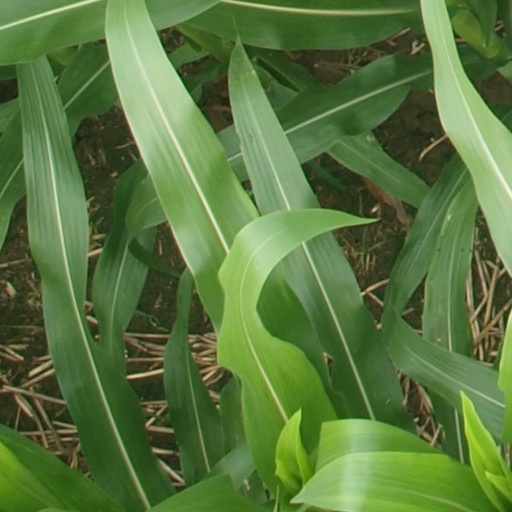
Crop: maize; corn